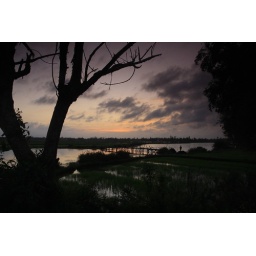
A small wooden bridge, in a field just outside of Hoi An, at sunset.